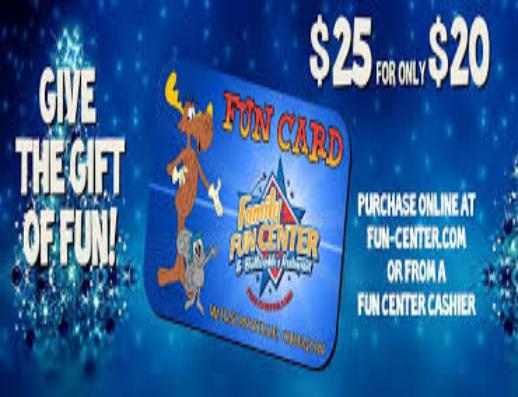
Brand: Bullwinkle's Restaurant
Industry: Food